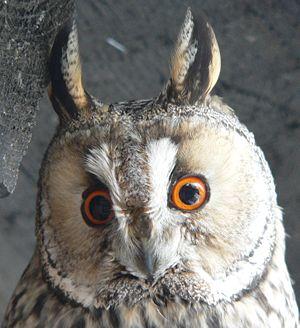
La plume, élément caractéristique de la classe des oiseaux, est une production tégumentaire complexe constituée de β-kératine. Comme les poils, les écailles, les ongles, les griffes ou les sabots, les plumes sont des phanères.